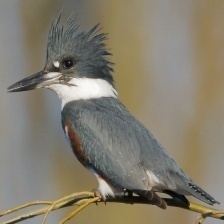
Species: BELTED KINGFISHER
Scientific name: MEGACERYLE ALCYON